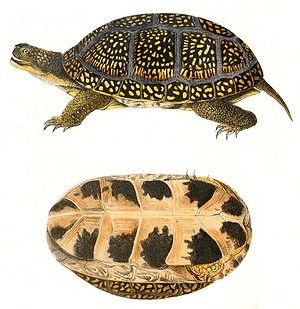
Emydoidea blandingii est une espèce de tortues de la famille des Emydidae. En français elle est appelée Tortue mouchetée ou Tortue de Blanding.